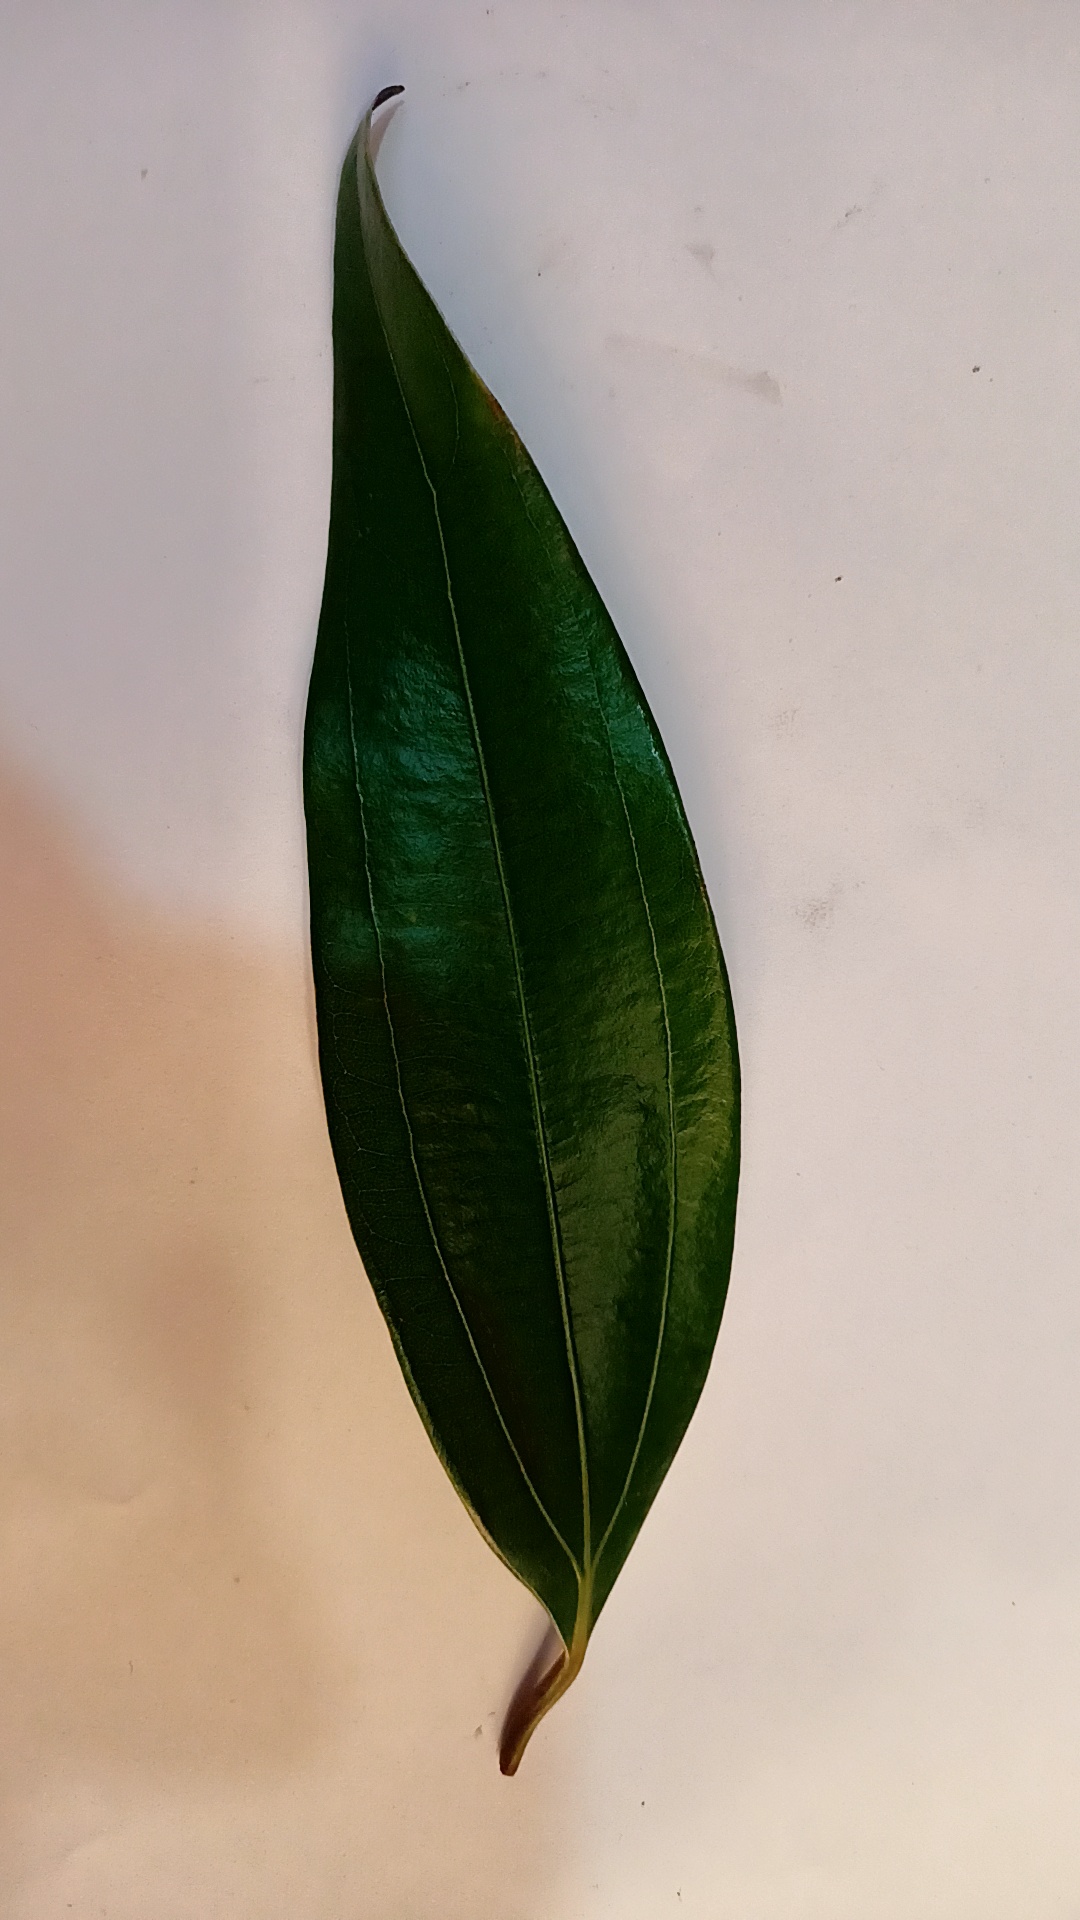
Label: Healthy